Gauci Tower

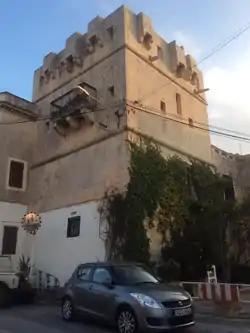
View of Gauci Tower

Gauci Tower is a tower in Naxxar, Malta. It was built before 1548 by the Gauci family.